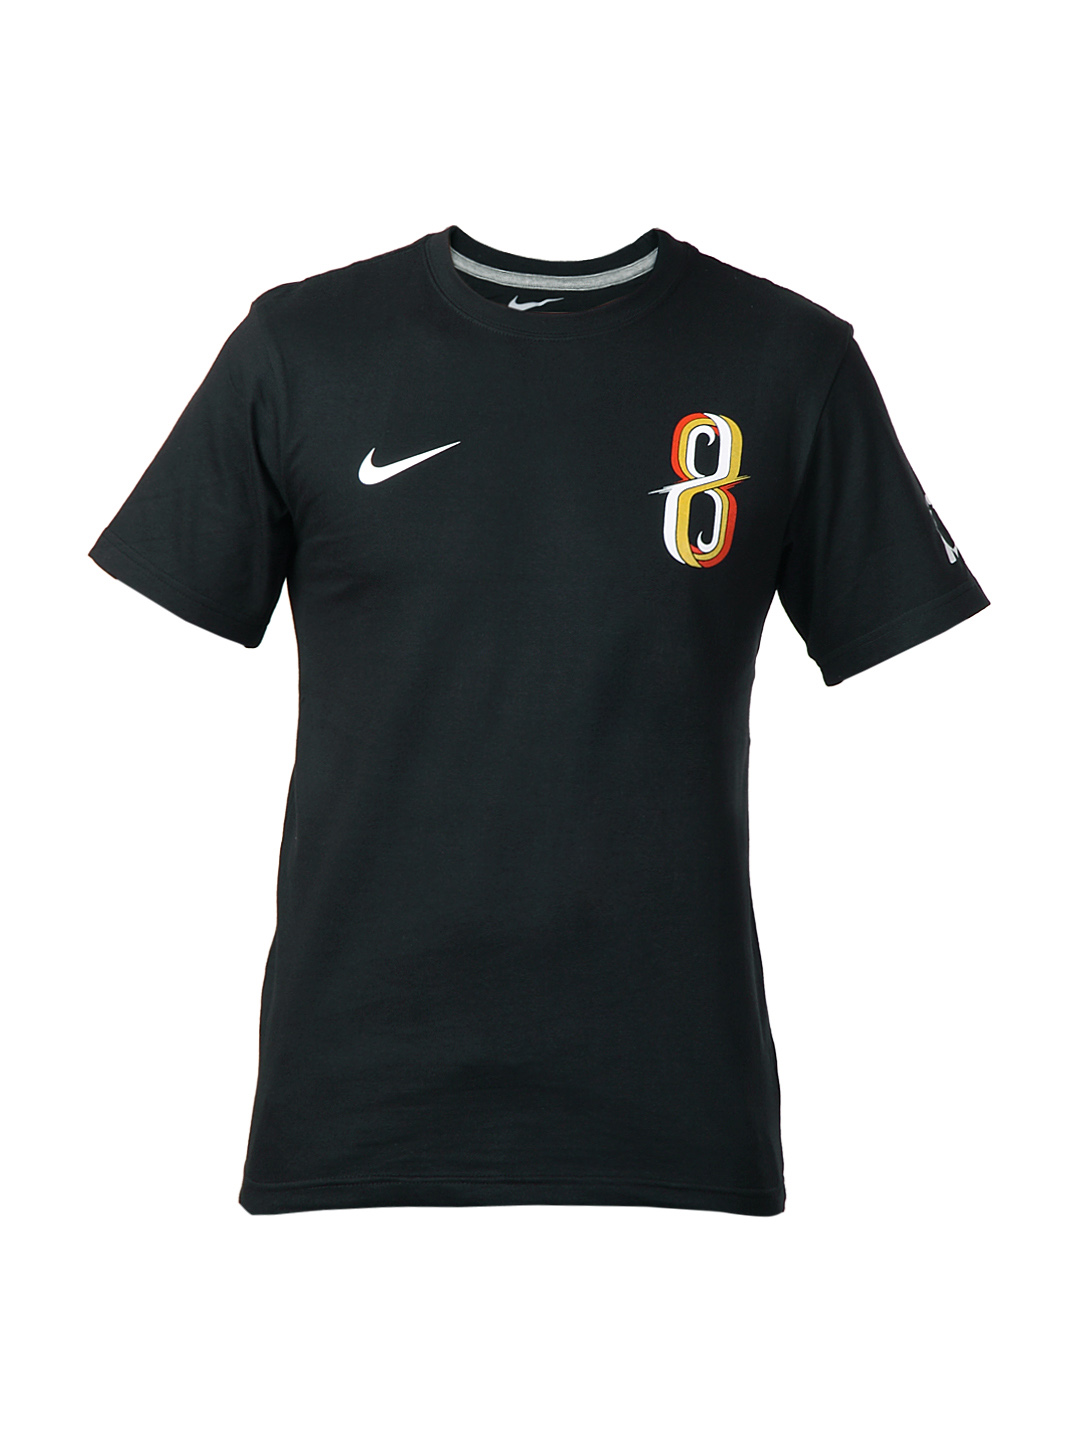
Nike Men Black Ozil T-shirt
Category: Apparel / Topwear / Tshirts
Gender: Men
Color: Black
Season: Summer 2012
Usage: Casual